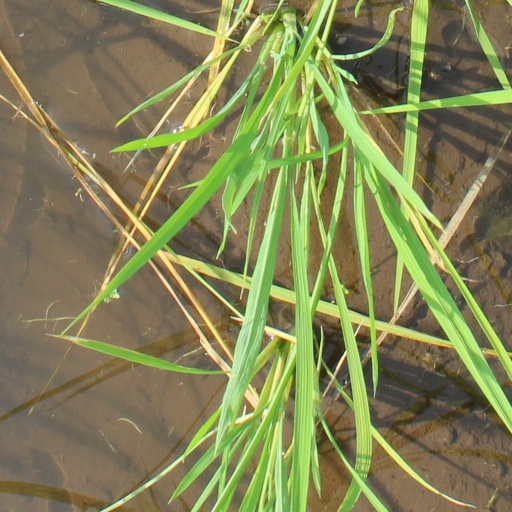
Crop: rice